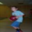
Label: boy